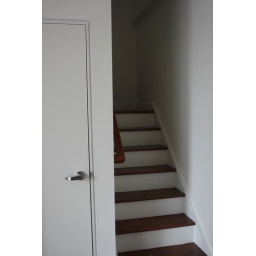
Right in the entry, there is a coat closet and the stairs up to the second floor where the master bedroom is.